Oskar von Chelius

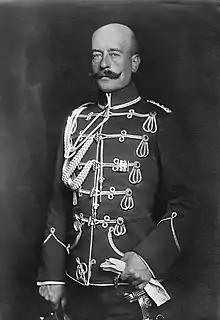
Chelius in 1910

Oskar Philipp von Chelius (1859–1923) was a Prussian Generalleutnant who served during World War I as an Adjutant of Emperor Wilhelm II and as a military attaché. He also was a composer.